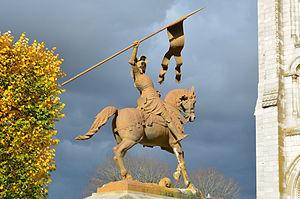
Statue équestre de Jeanne d'Arc (1906) par Charles-Auguste Lebourg devant la basilique Saint-Rogatien-et-Donatien - Nantes, Loire-Atlantique
La liste de statues équestres de Jeanne d'Arc recense les statues équestres représentant de Jeanne d'Arc, héroïne de l'histoire de France, chef de guerre et sainte de l'Église catholique.
Cet article recense les statues équestres en France